Choral symphony

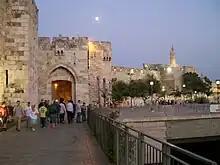
Jaffa Gate in Jerusalem. Penderecki's Seventh Symphony, subtitled "Seven Gates of Jerusalem", is "pervaded by the number 'seven' at various levels".

A composer may also respond to a text by expanding a choral symphony beyond the normal bounds of the symphonic genre. This is evident in the unusual orchestration and stage directions Berlioz prepared for his "Roméo et Juliette". This piece is actually in seven movements, and calls for an intermission after the fourth movement – the "Queen Mab Scherzo" – to remove the harps from the stage and bring on the chorus of Capulets for the funeral march that follows. Berlioz biographer D. Kern Holoman observed that, "as Berlioz saw it, the work is simply Beethovenian in design, with the narrative elements overlain. Its core approaches a five-movement symphony with the choral finale and, as in the "[Symphonie] Fantastique", both a scherzo and a march... The 'extra' movements are thus the introduction with its "potpourri" of subsections and the descriptive tomb scene [at the end of the work]."